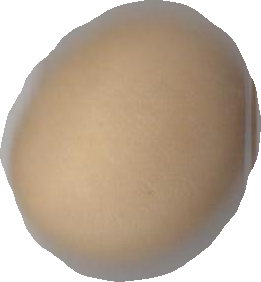
Variety: Grobogan